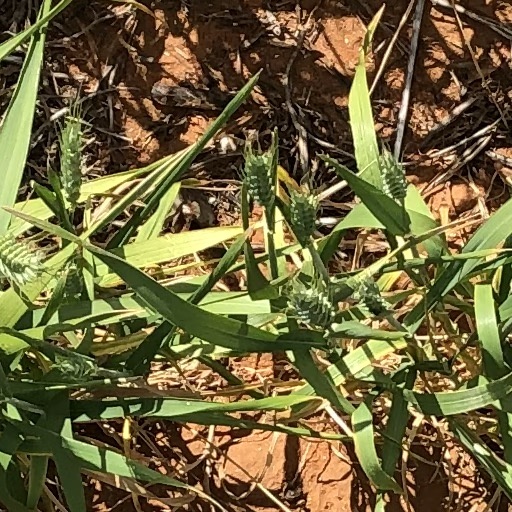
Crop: wheat